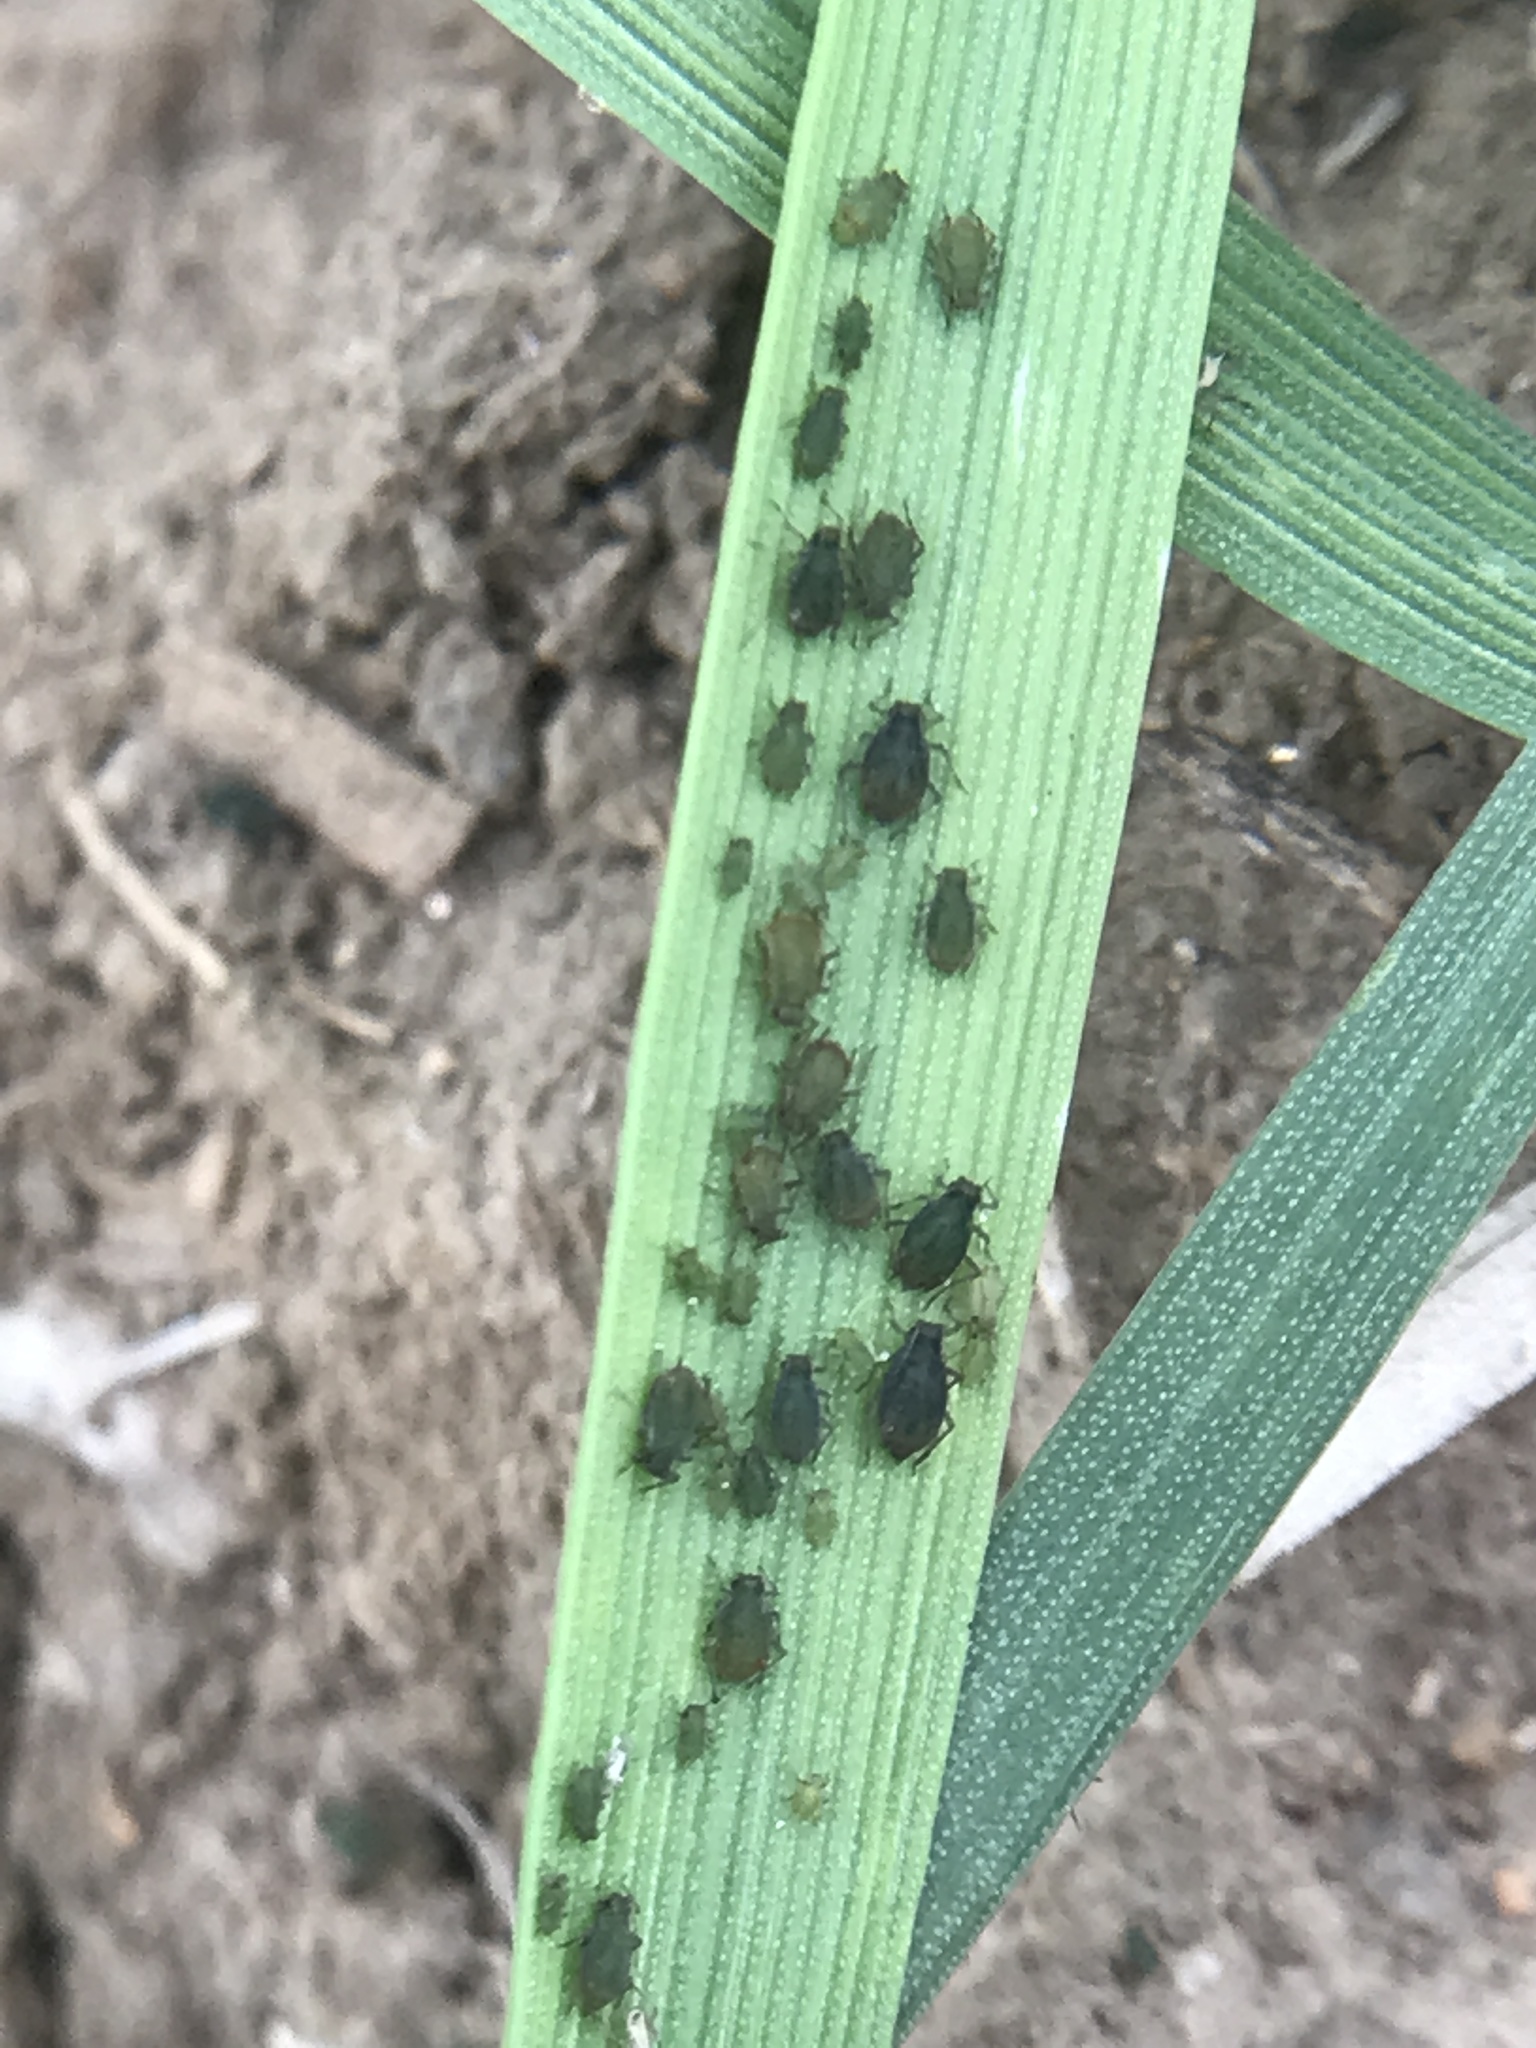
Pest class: bird_cherry_oat_aphid